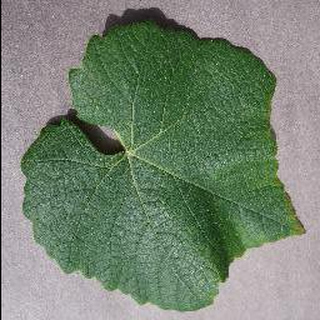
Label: healthy_grape